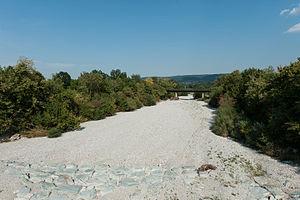
Cours asséché de la Schwarza près ad Erlach lors de la canicule européenne de l'été 2015
La Schwarza est une rivière qui coule dans le land de Thuringe en Allemagne. C'est un affluent de la Saale.
Une canicule, ou vague de chaleur, est un phénomène météorologique de températures de l'air anormalement fortes, diurnes et nocturnes, se prolongeant de quelques jours à quelques semaines, dans une zone relativement étendue. Elle survient avec un réchauffement très important de l'air, ou avec une invasion d'air très chaud, qui provoque notamment une baisse significative de l'amplitude thermique entre le jour et la nuit, la chaleur s'accumulant plus vite qu'elle ne s'évacue par convection ou rayonnement.